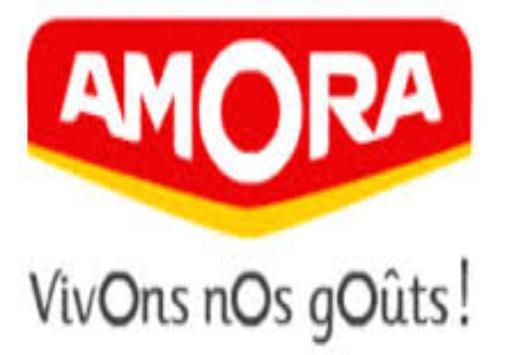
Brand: Amora
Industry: Food